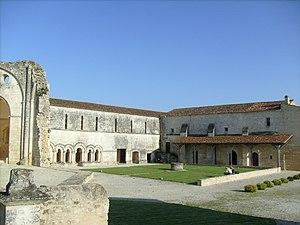
Bâtiments conventuels du prieuré de Trizay
Le prieuré Saint-Jean-l'Évangéliste de Trizay, est un ancien prieuré bénédictin fondé au XIᵉ siècle. Situé à Trizay, dans le département français de la Charente-Maritime, dans l'ancienne province de la Saintonge, il fut une dépendance de l'abbaye de la Chaise-Dieu.
Trizay est une commune du sud-ouest de la France, située dans le département de la Charente-Maritime.